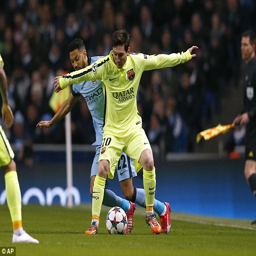
footballer does well to hold off the challenge of football player on tuesday